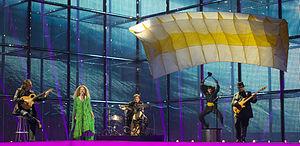
La Géorgie participe au concours Eurovision de la chanson, depuis sa cinquante-deuxième édition, en 2007, et ne l’a encore jamais remporté.